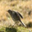
Label: bird